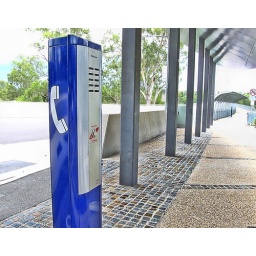
I was tickled pink to be standing by the blue phone on the green bridge. (Yes, I am very easily pleased).